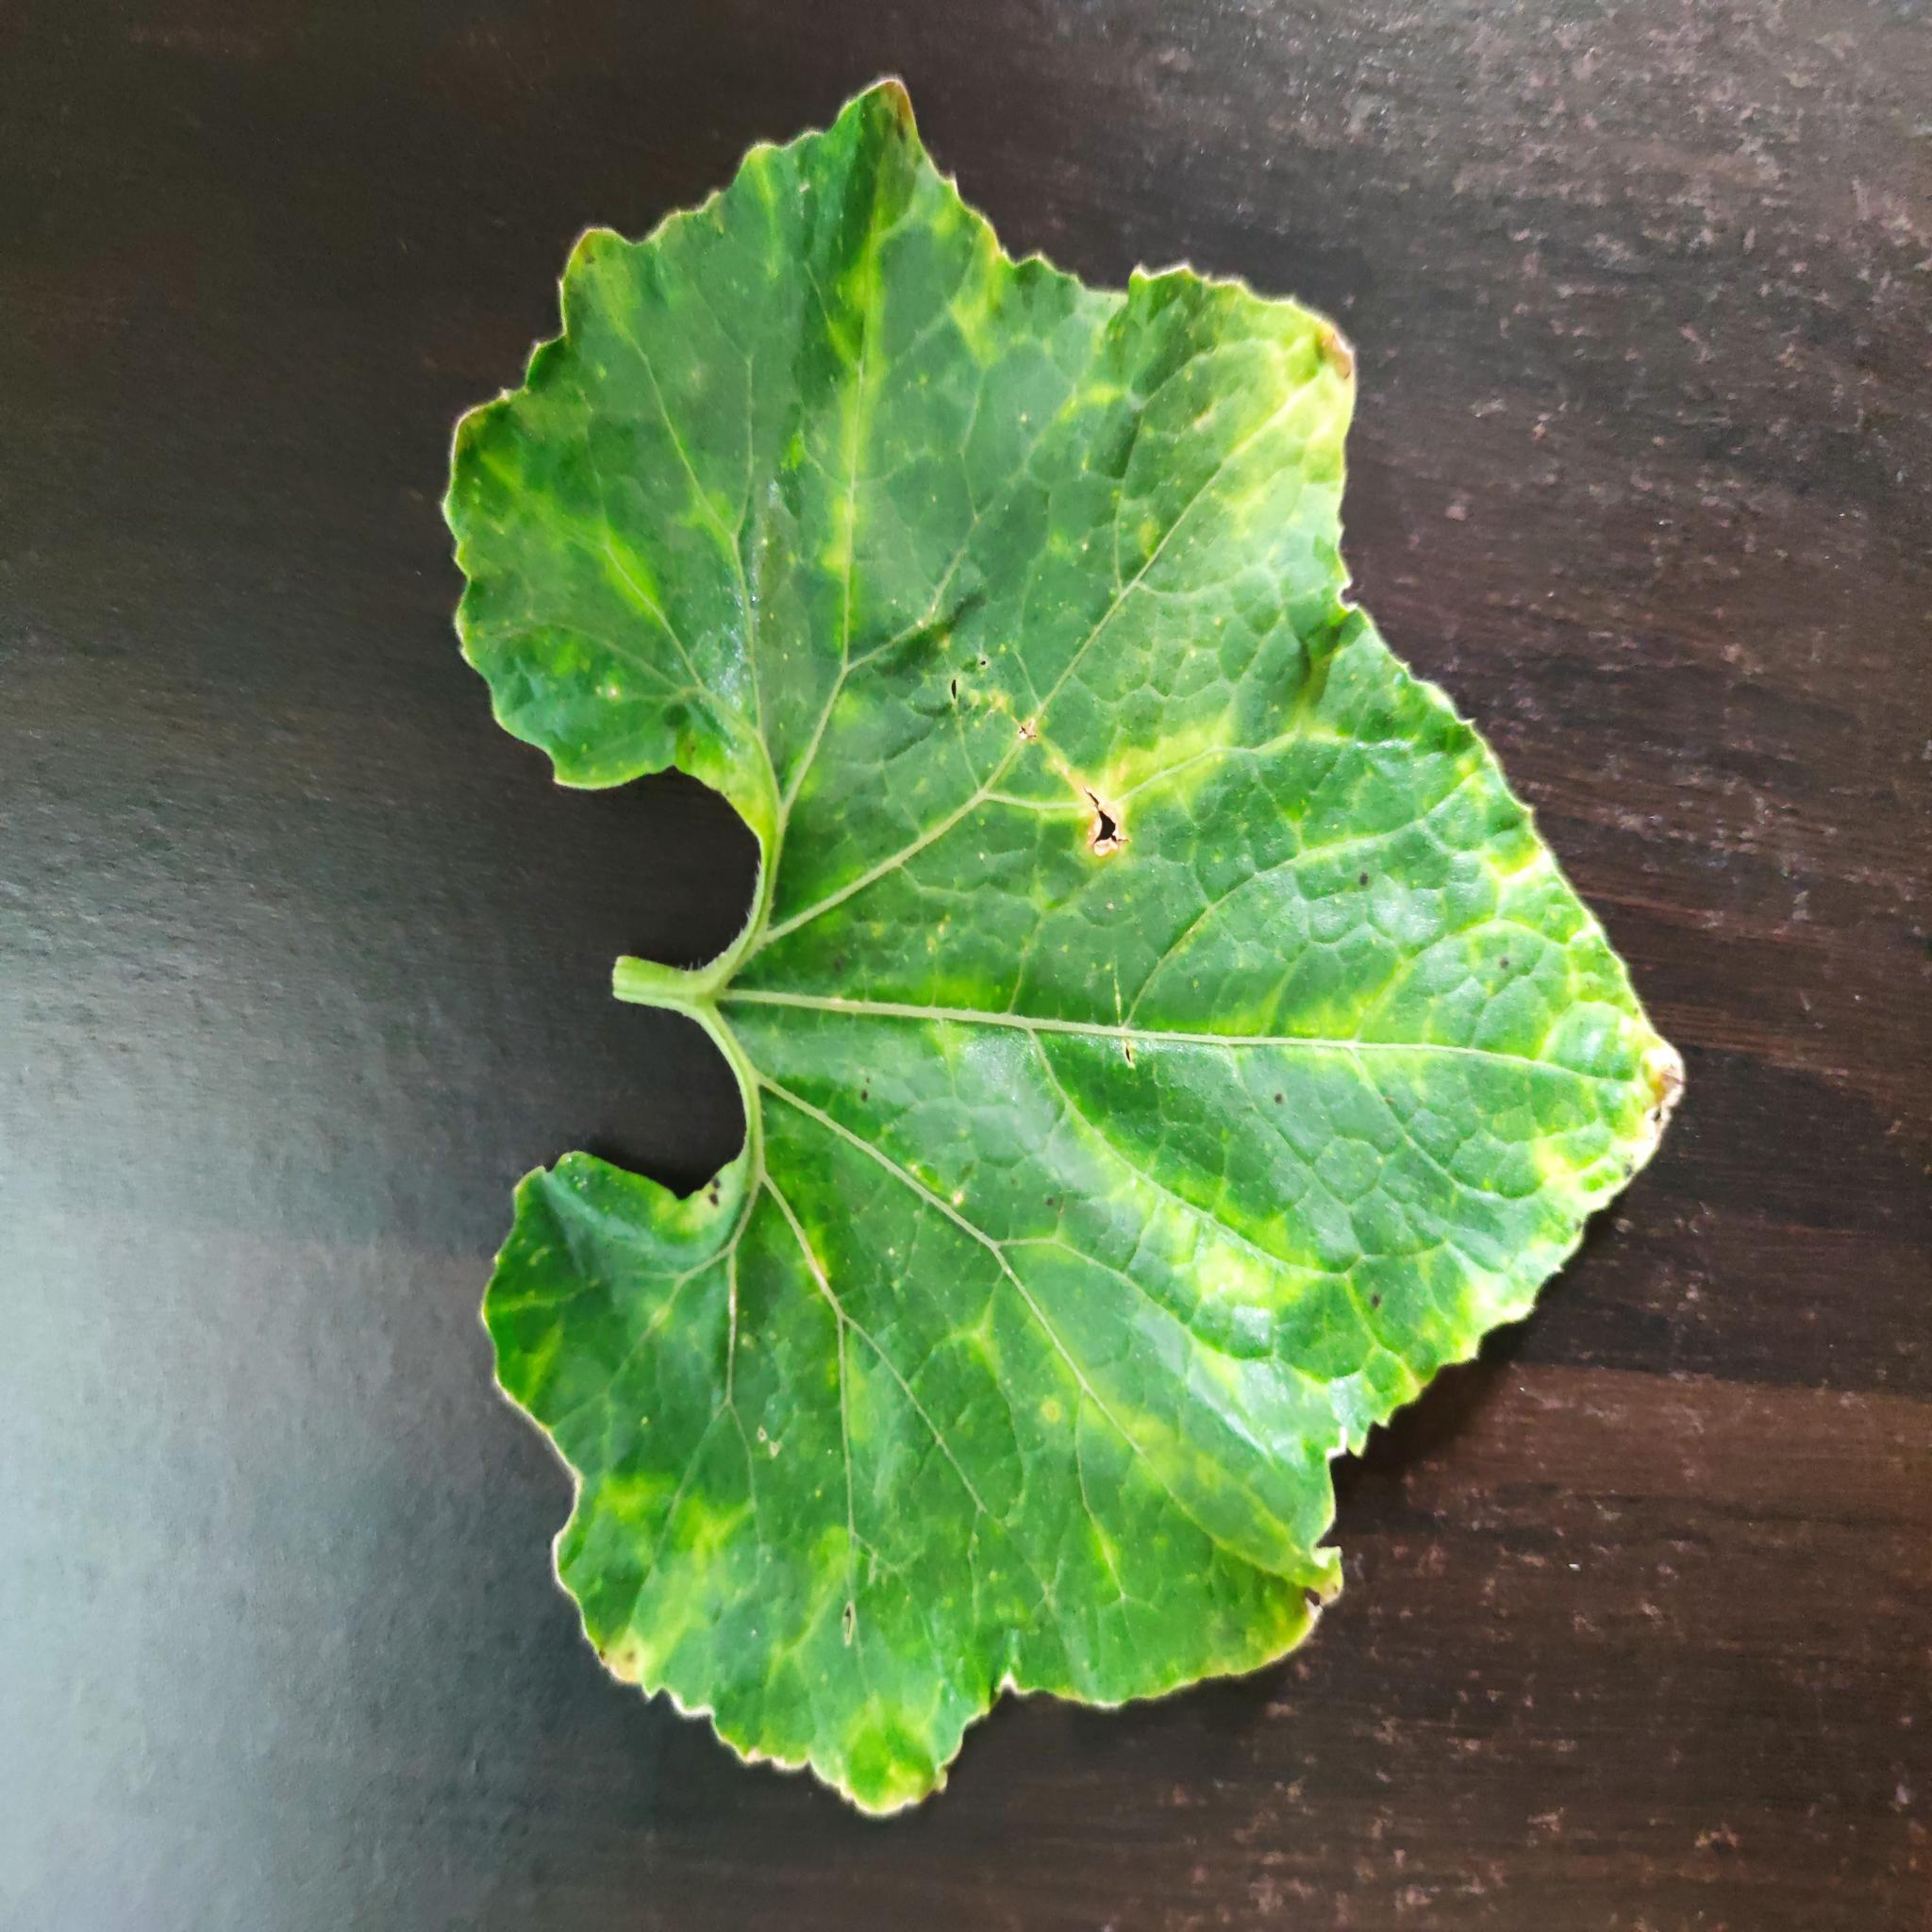
Label: Downy mildew